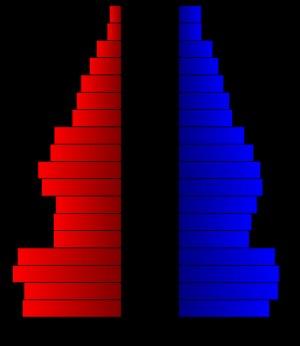
Le comté de Jim Wells, en anglais : Jim Wells County, est un comté situé au sud de l'État du Texas aux États-Unis. Fondé le 11 mars 1911, son siège de comté est la ville de Alice. Selon le recensement des États-Unis de 2010, sa population est de 40 838 habitants, estimée, en 2018, à 40 822 habitants. Le comté a une superficie de 2 248 km², dont la presque totalité en surfaces terrestres. Il est baptisé en référence à James B. Wells Jr., une personnalité politique.